Beres Ellwood

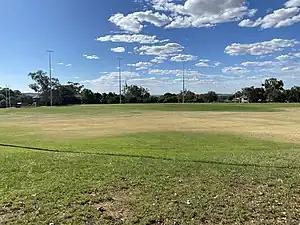
Beres Ellwood Oval

Raised in the Riverina region of New South Wales, Ellwood was born in Wagga Wagga and educated at Cootamundra High School, where he played rugby league. For his last year of school he went to Scots College in Sydney. On his return to Wagga Wagga, to attend agricultural college, he became a founding player for the Wagga Waratahs.